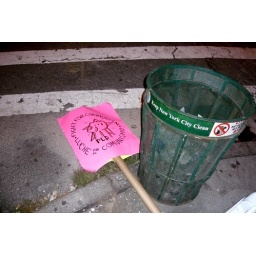
Found on the street in Ft. Greene: Abandoned 'FIGHT FOR COMMUNISM' picket sign